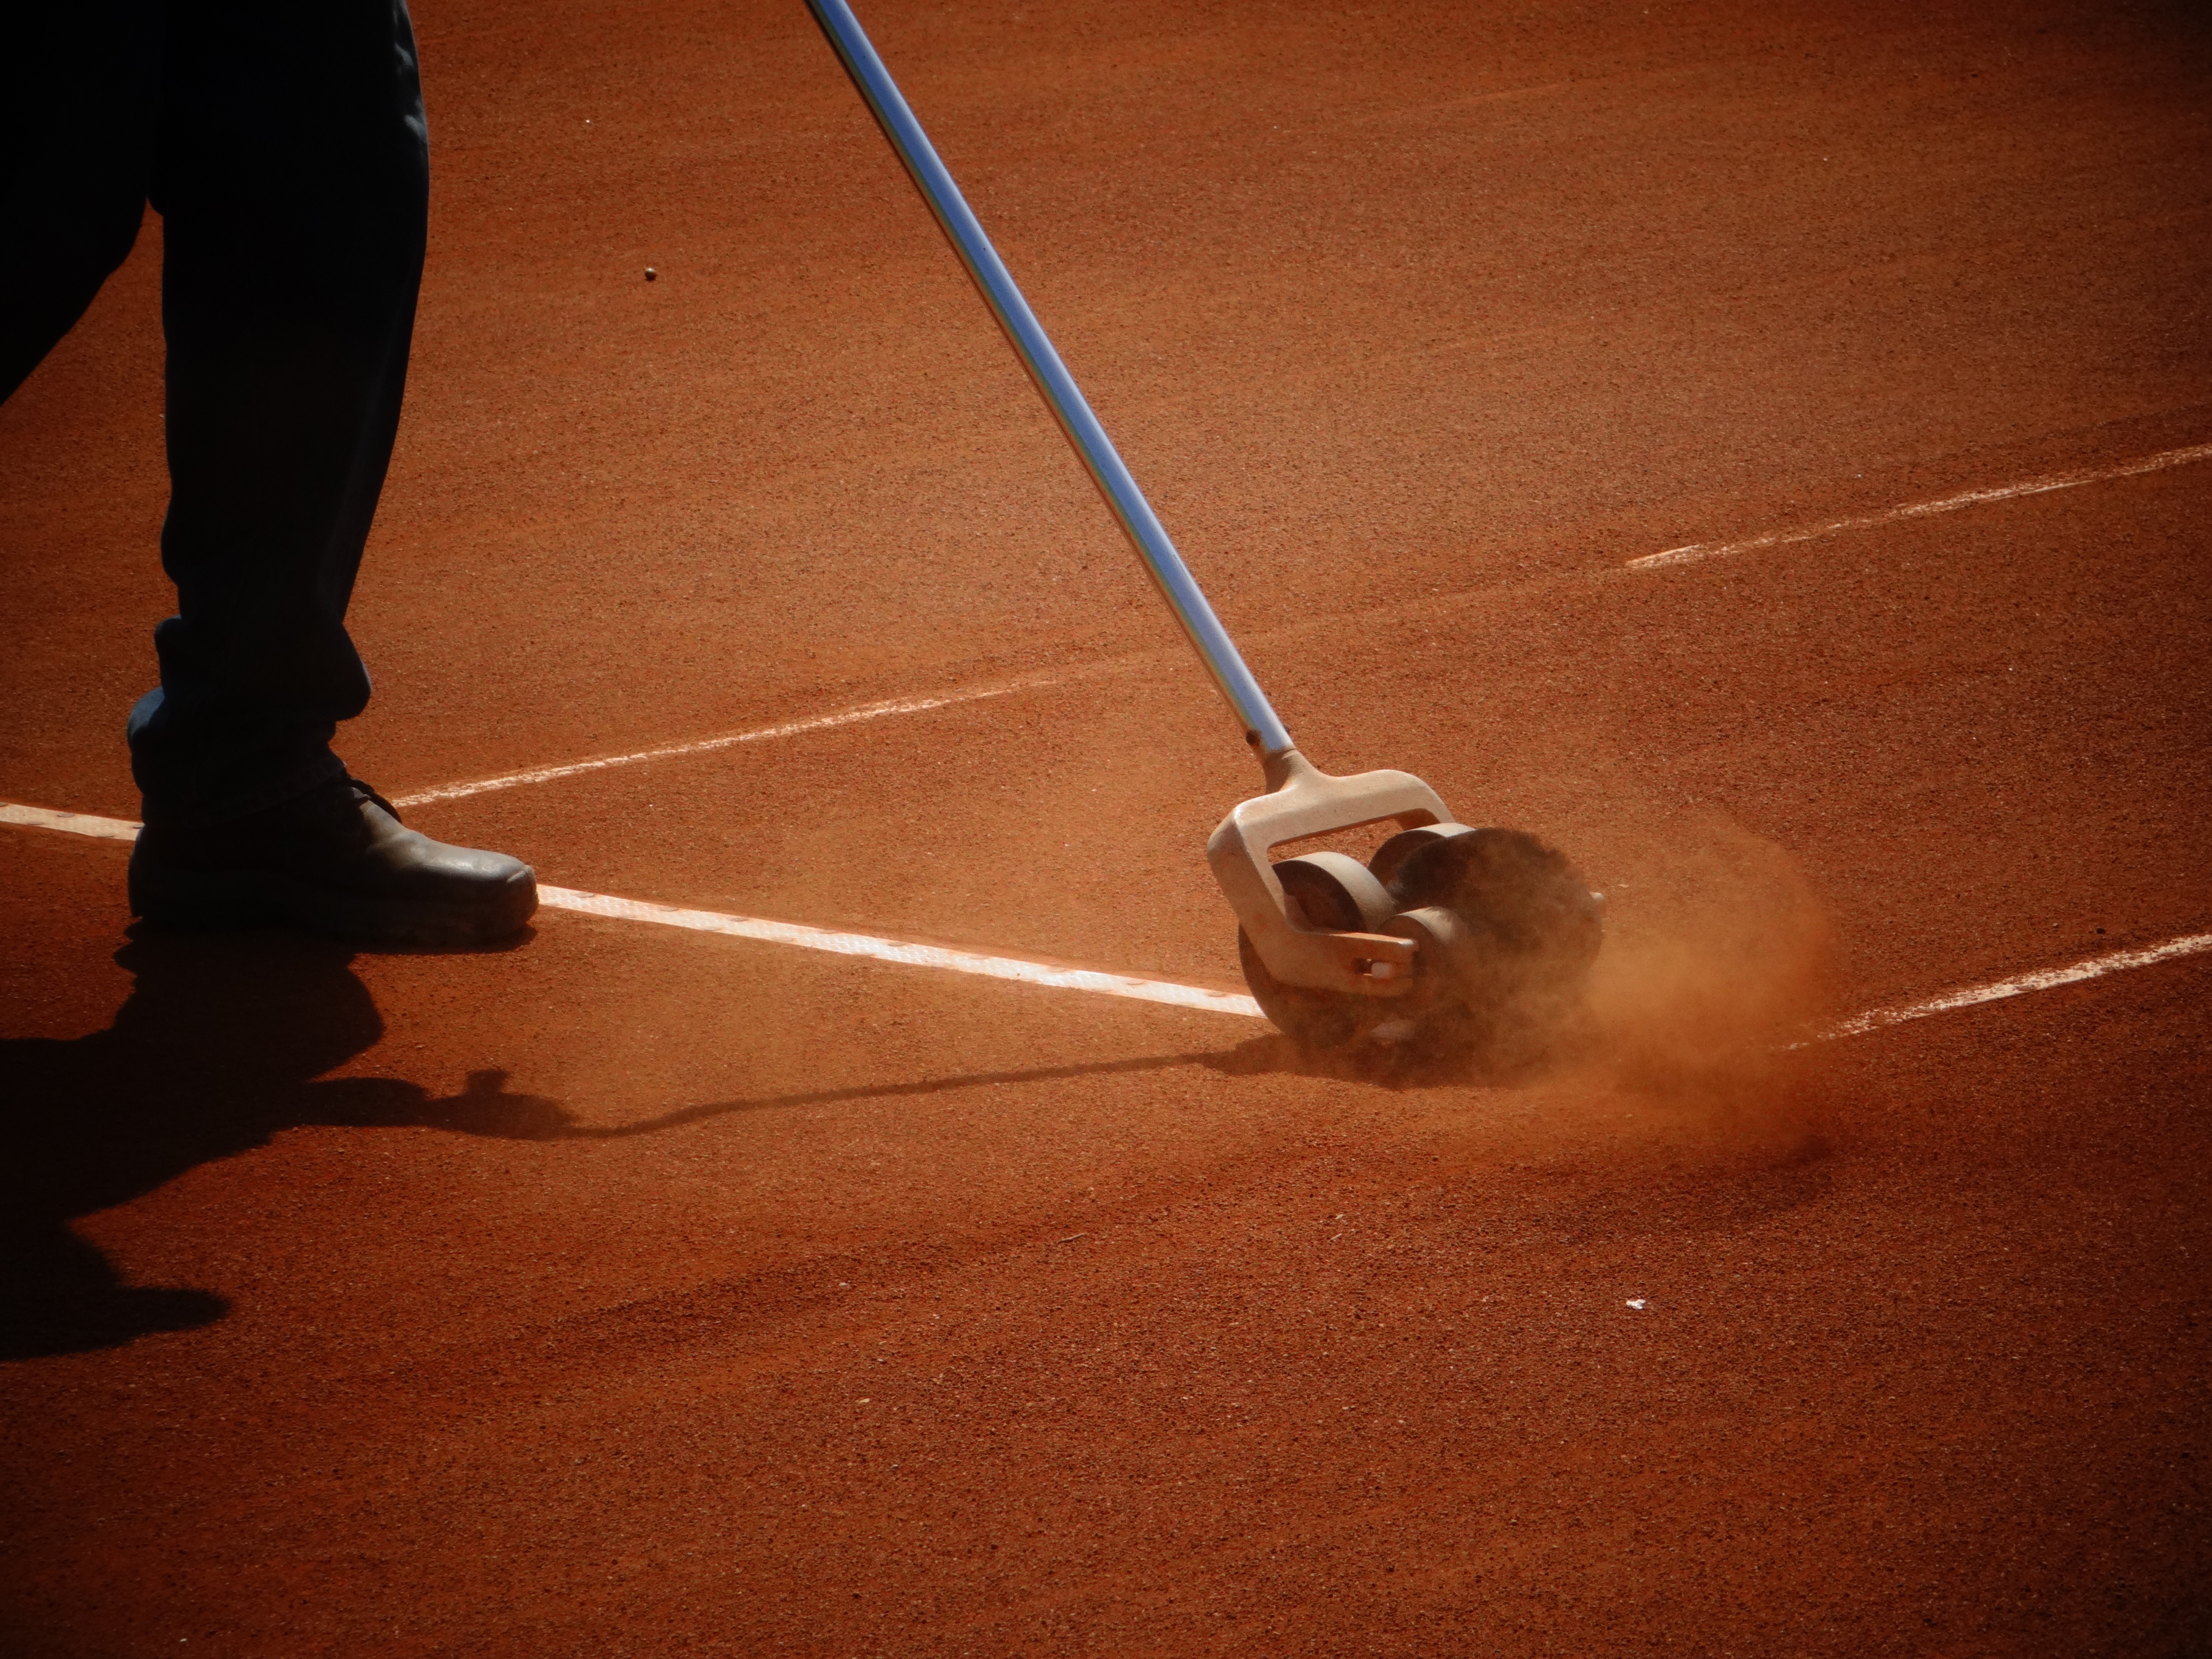
sport, floor, tennis, court, shape, maintenance, flooring, racket